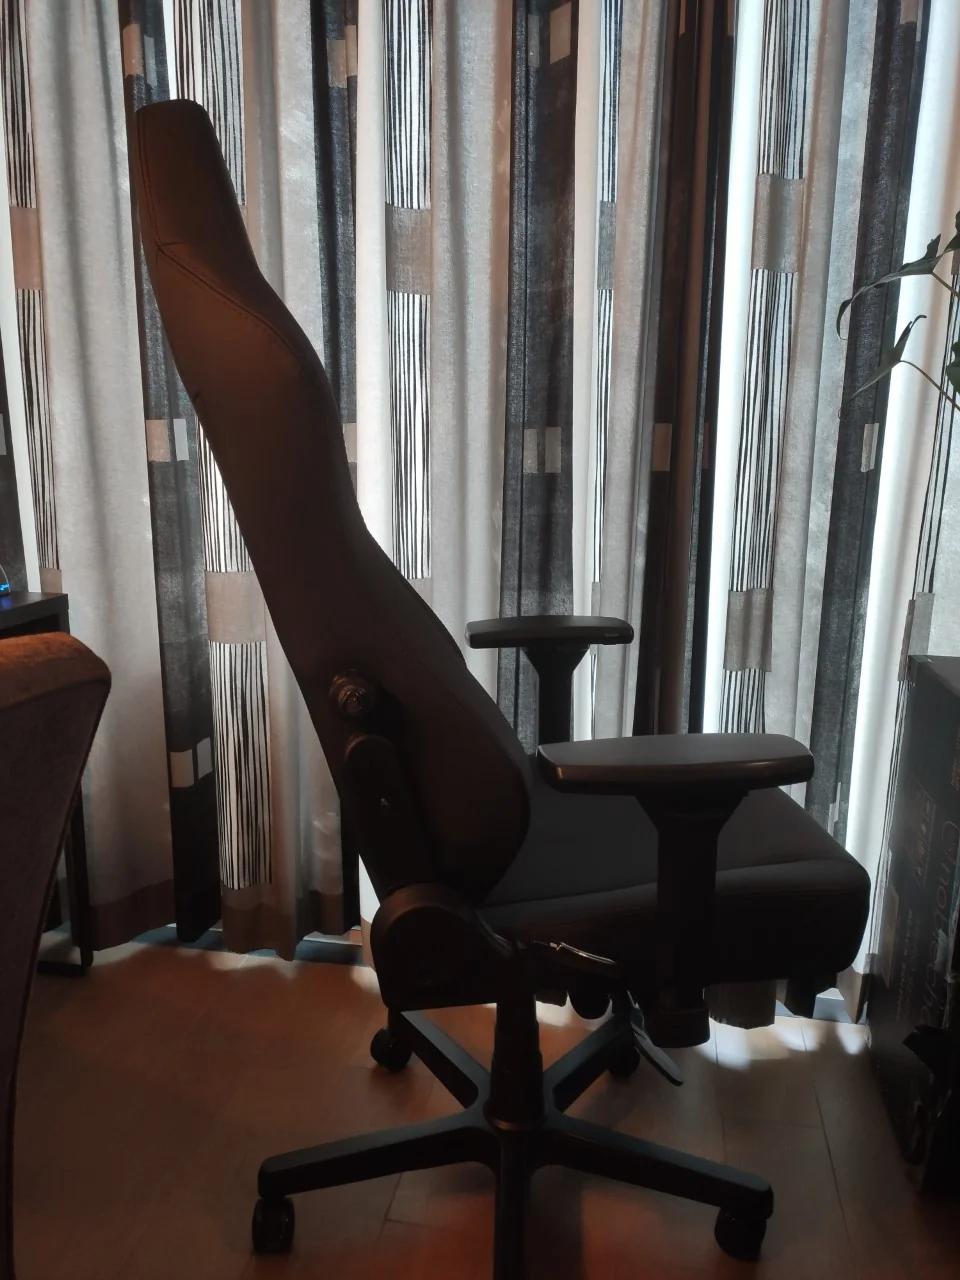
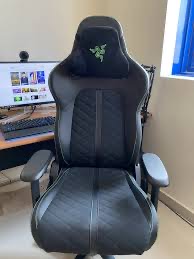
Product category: items_chair
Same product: no